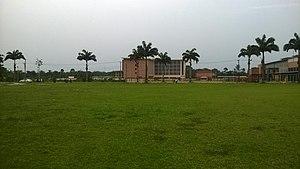
L'université de Port Harcourt est une université située à Port Harcourt, dans le sud du Nigeria.